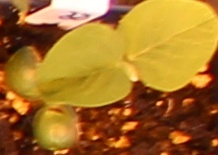
Label: Soybean